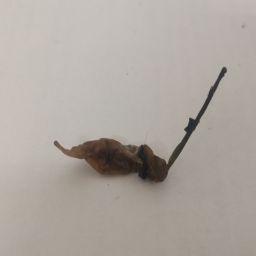
Crop: Chile Pepper
Quality: Damaged